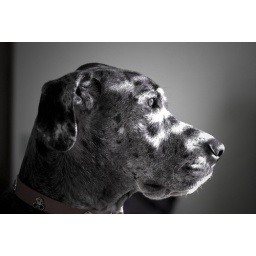
Staring out the window at a plastic bag blowing around the back yard.